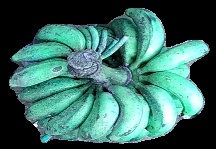
Variety: rasbale
Grade: grade3